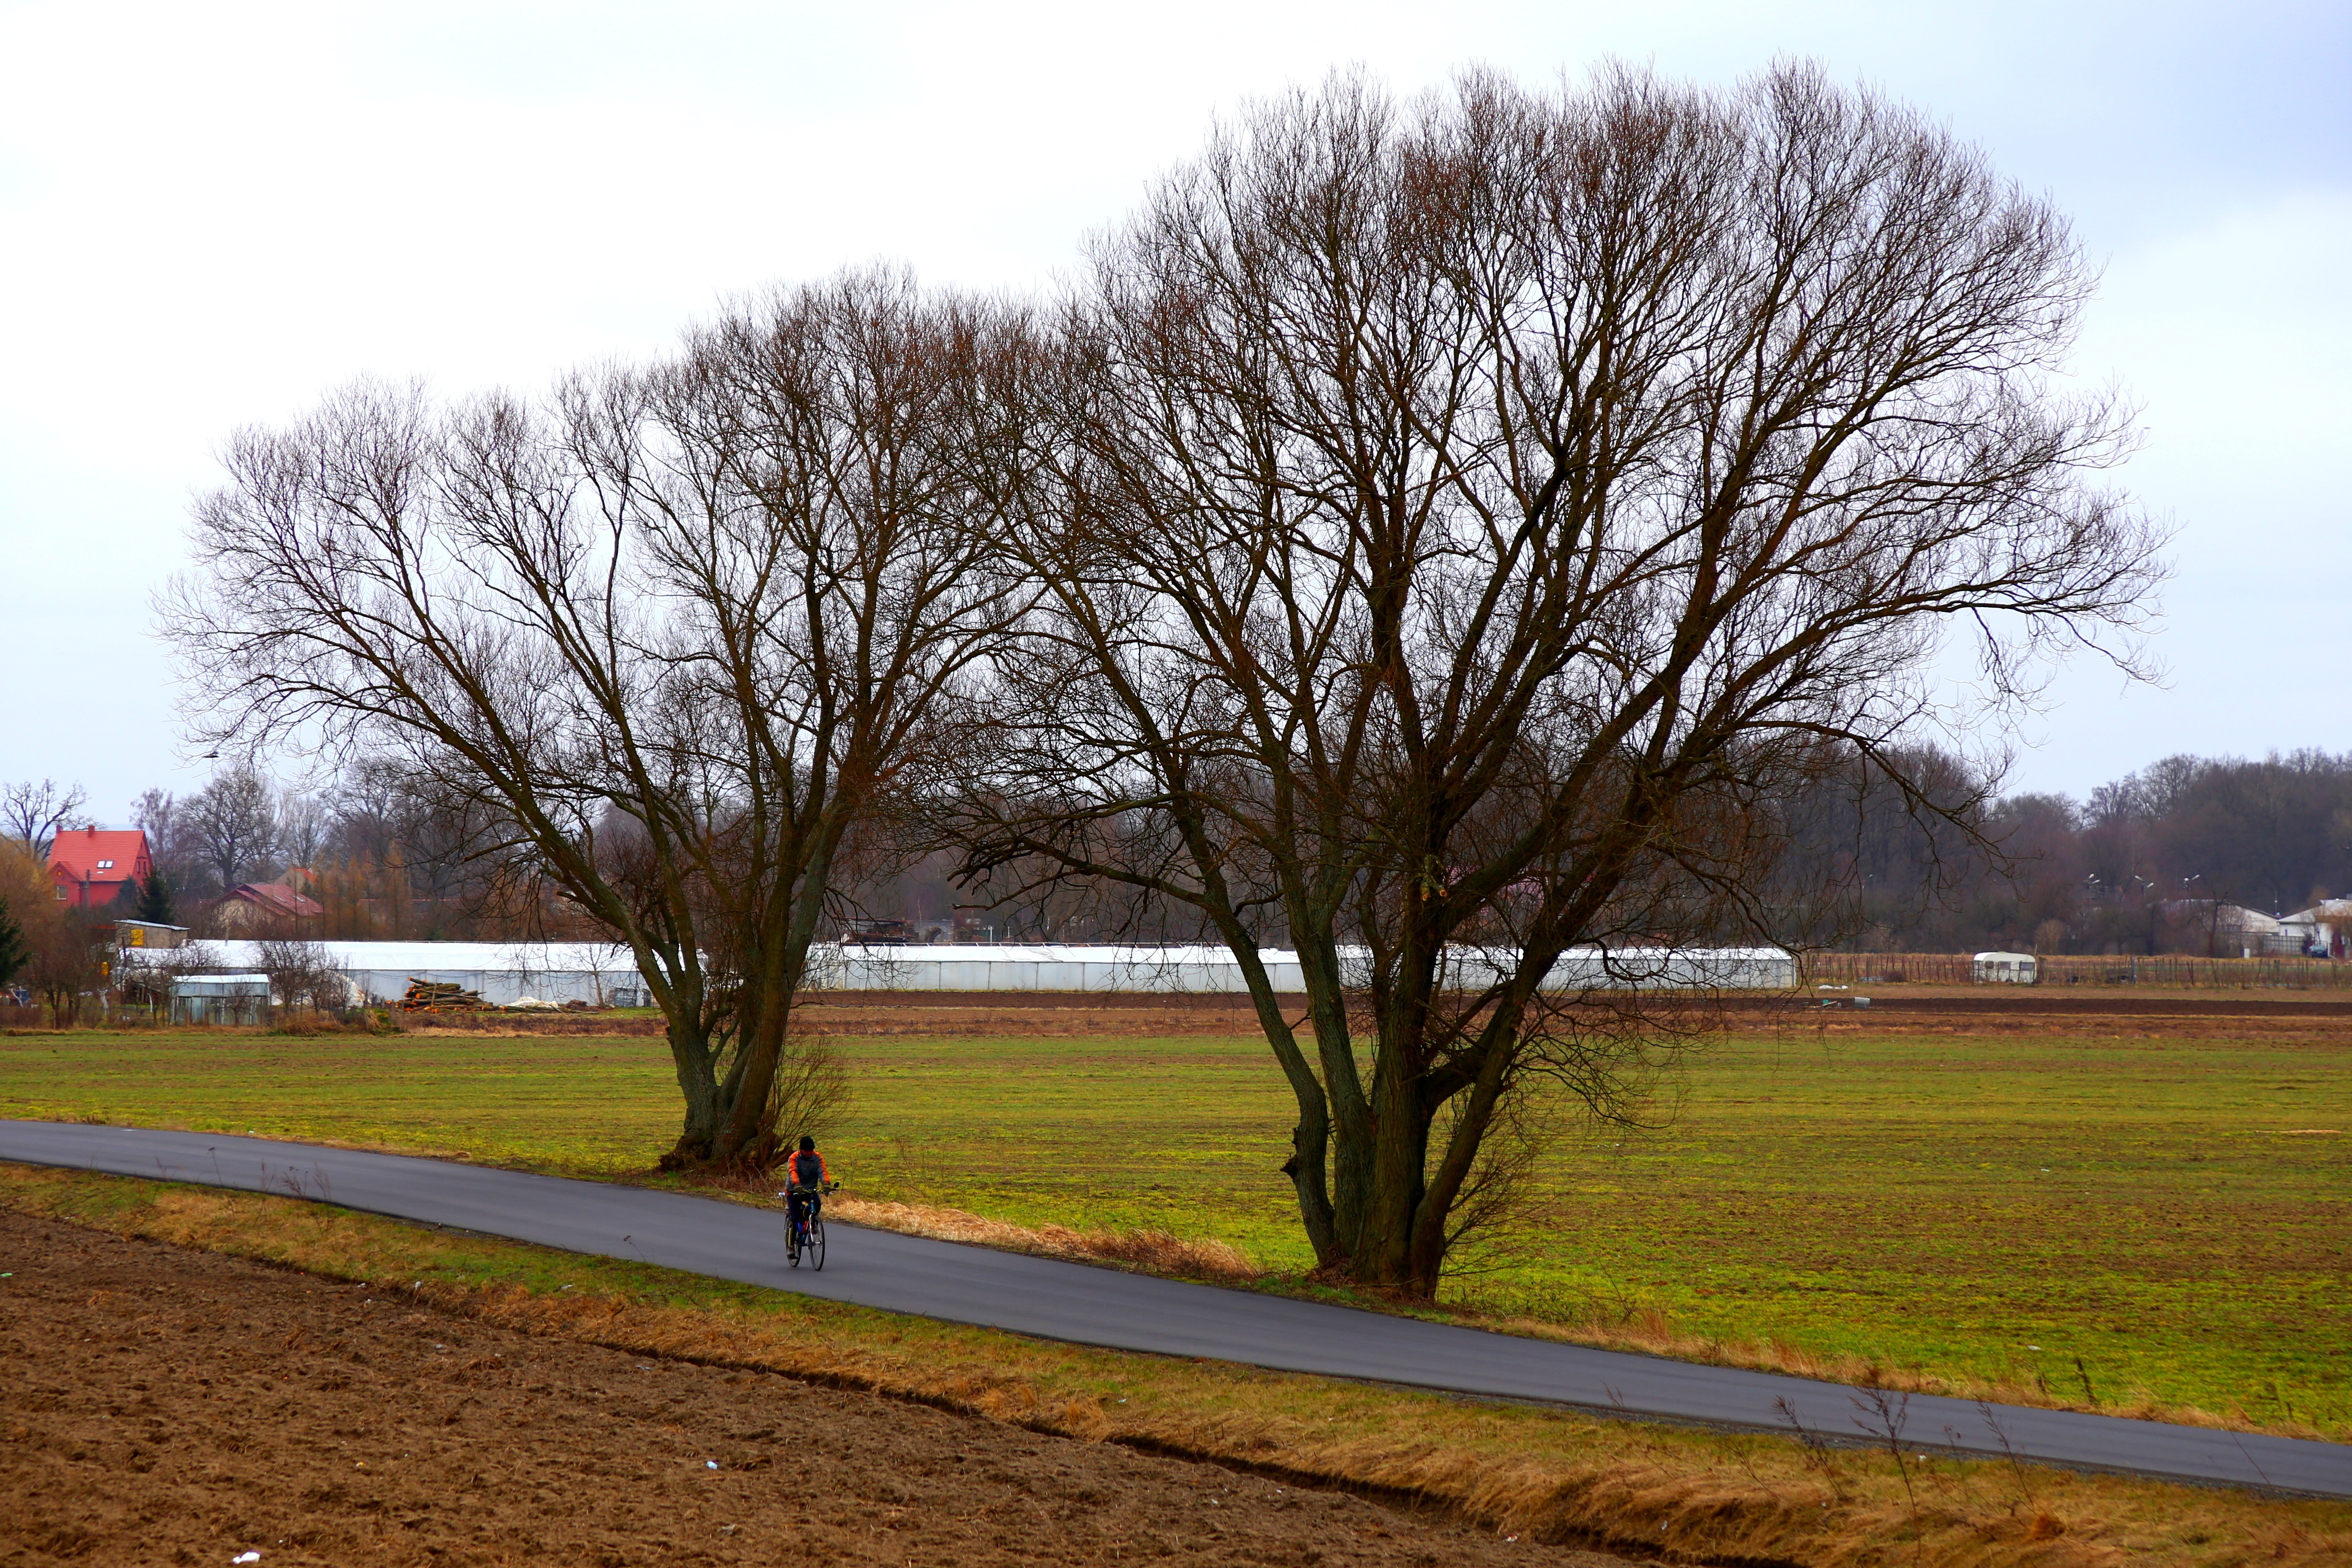
landscape, tree, nature, grass, plant, field, farm, lawn, flower, view, bike, village, suburb, park, scenery, plain, poland, way, rural area, by bike, residential area, woody plant